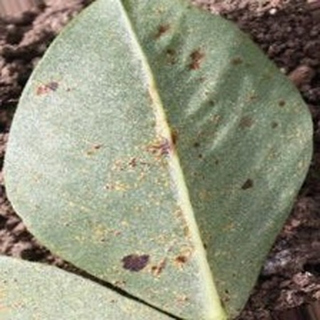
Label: groundnut_rust